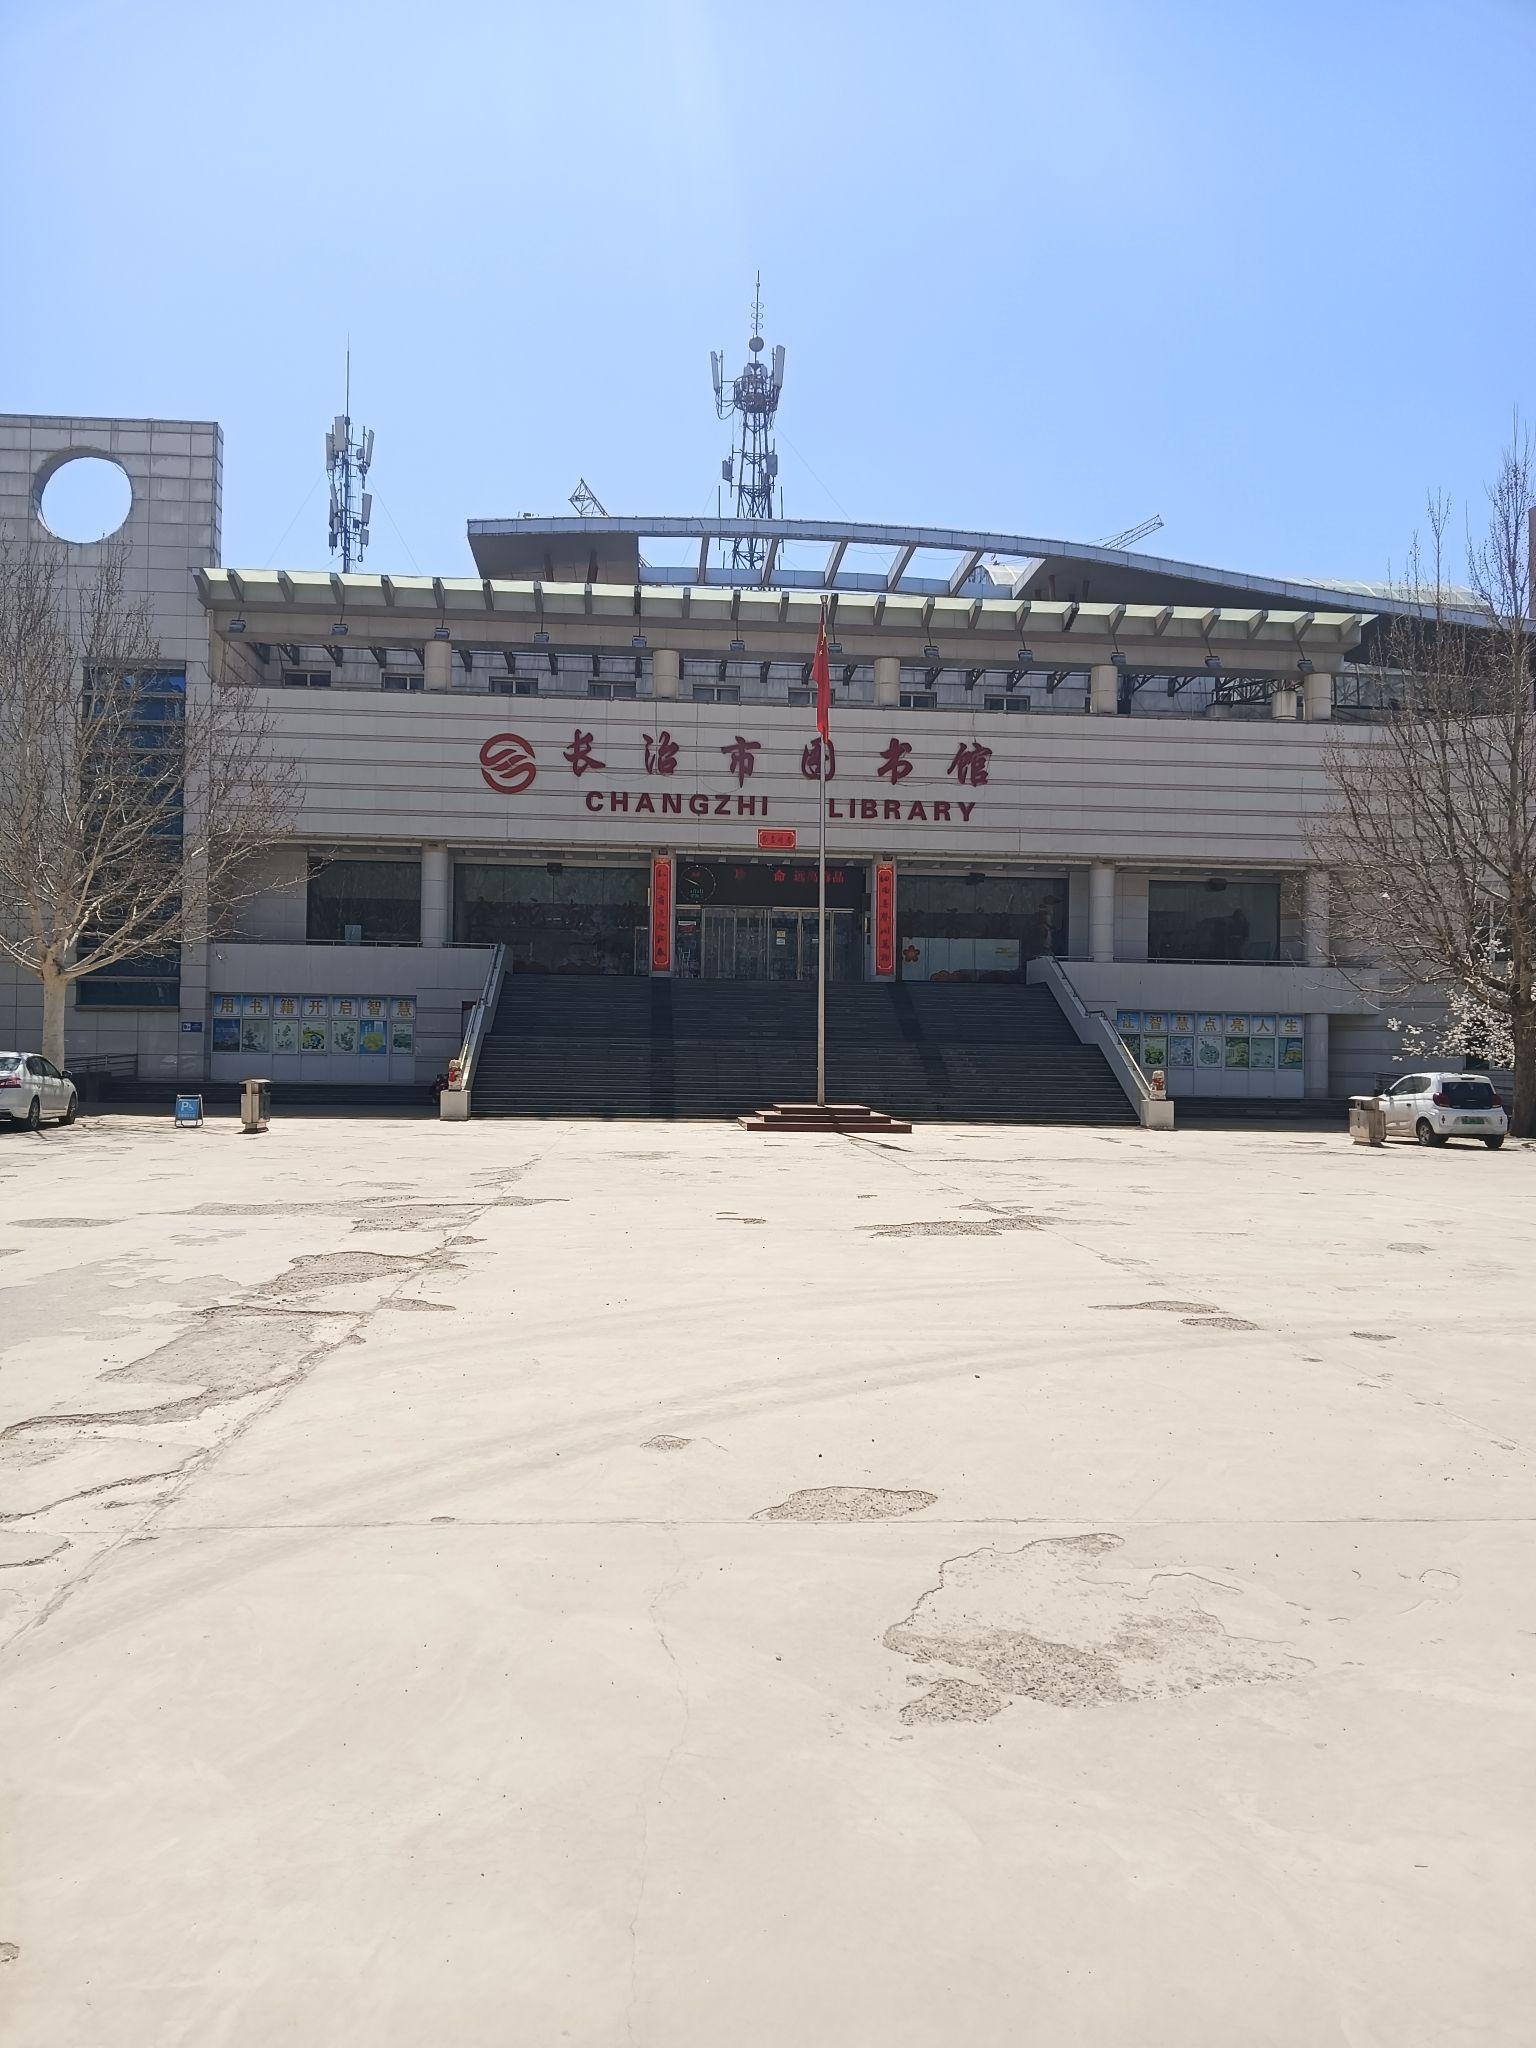
地标名称：长治市图书馆
所在城市：长治市·潞州区